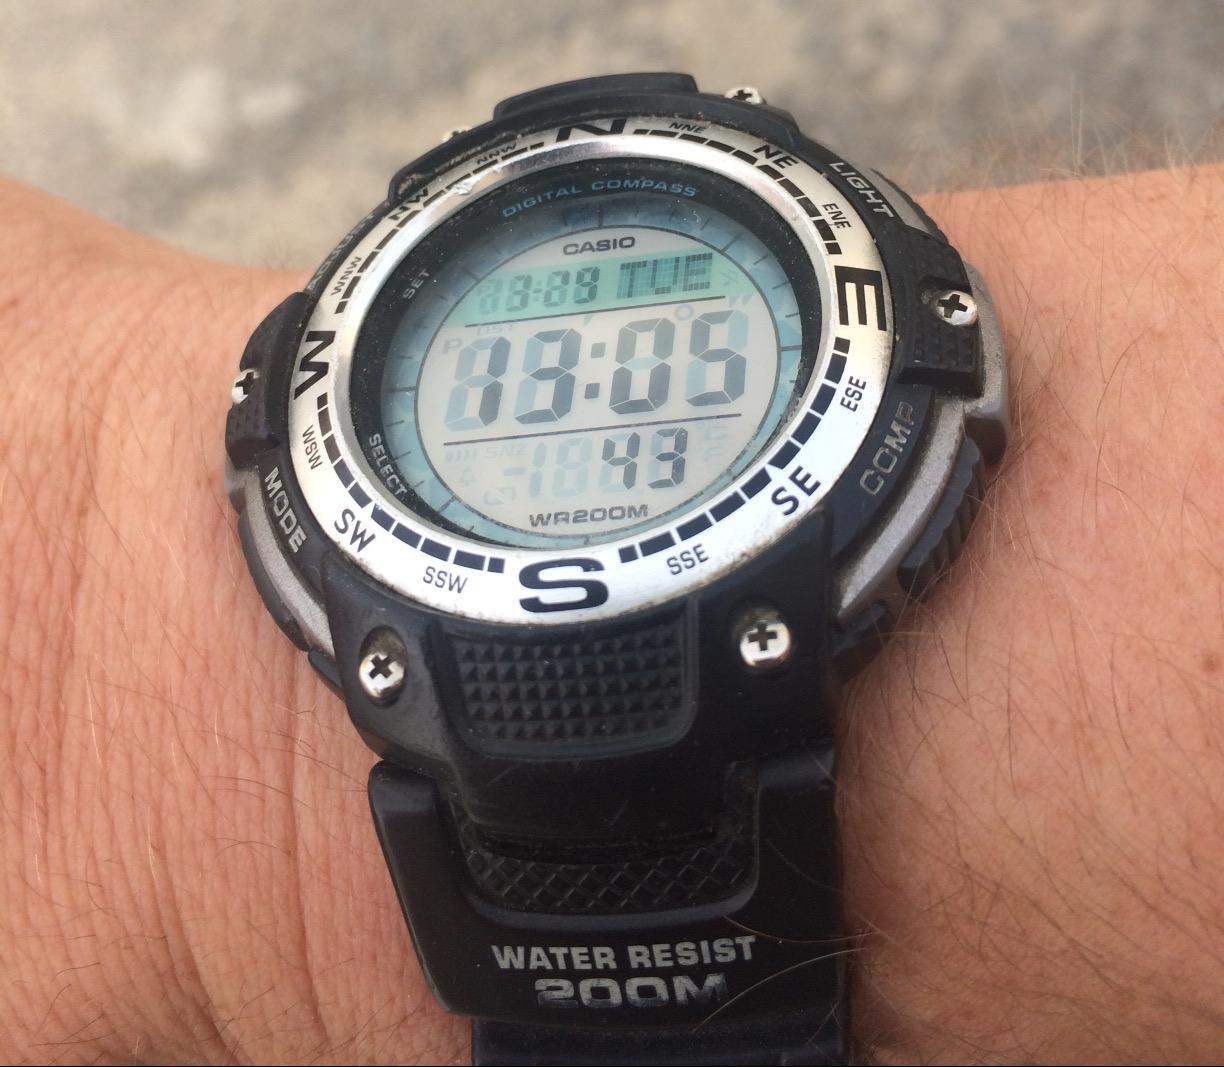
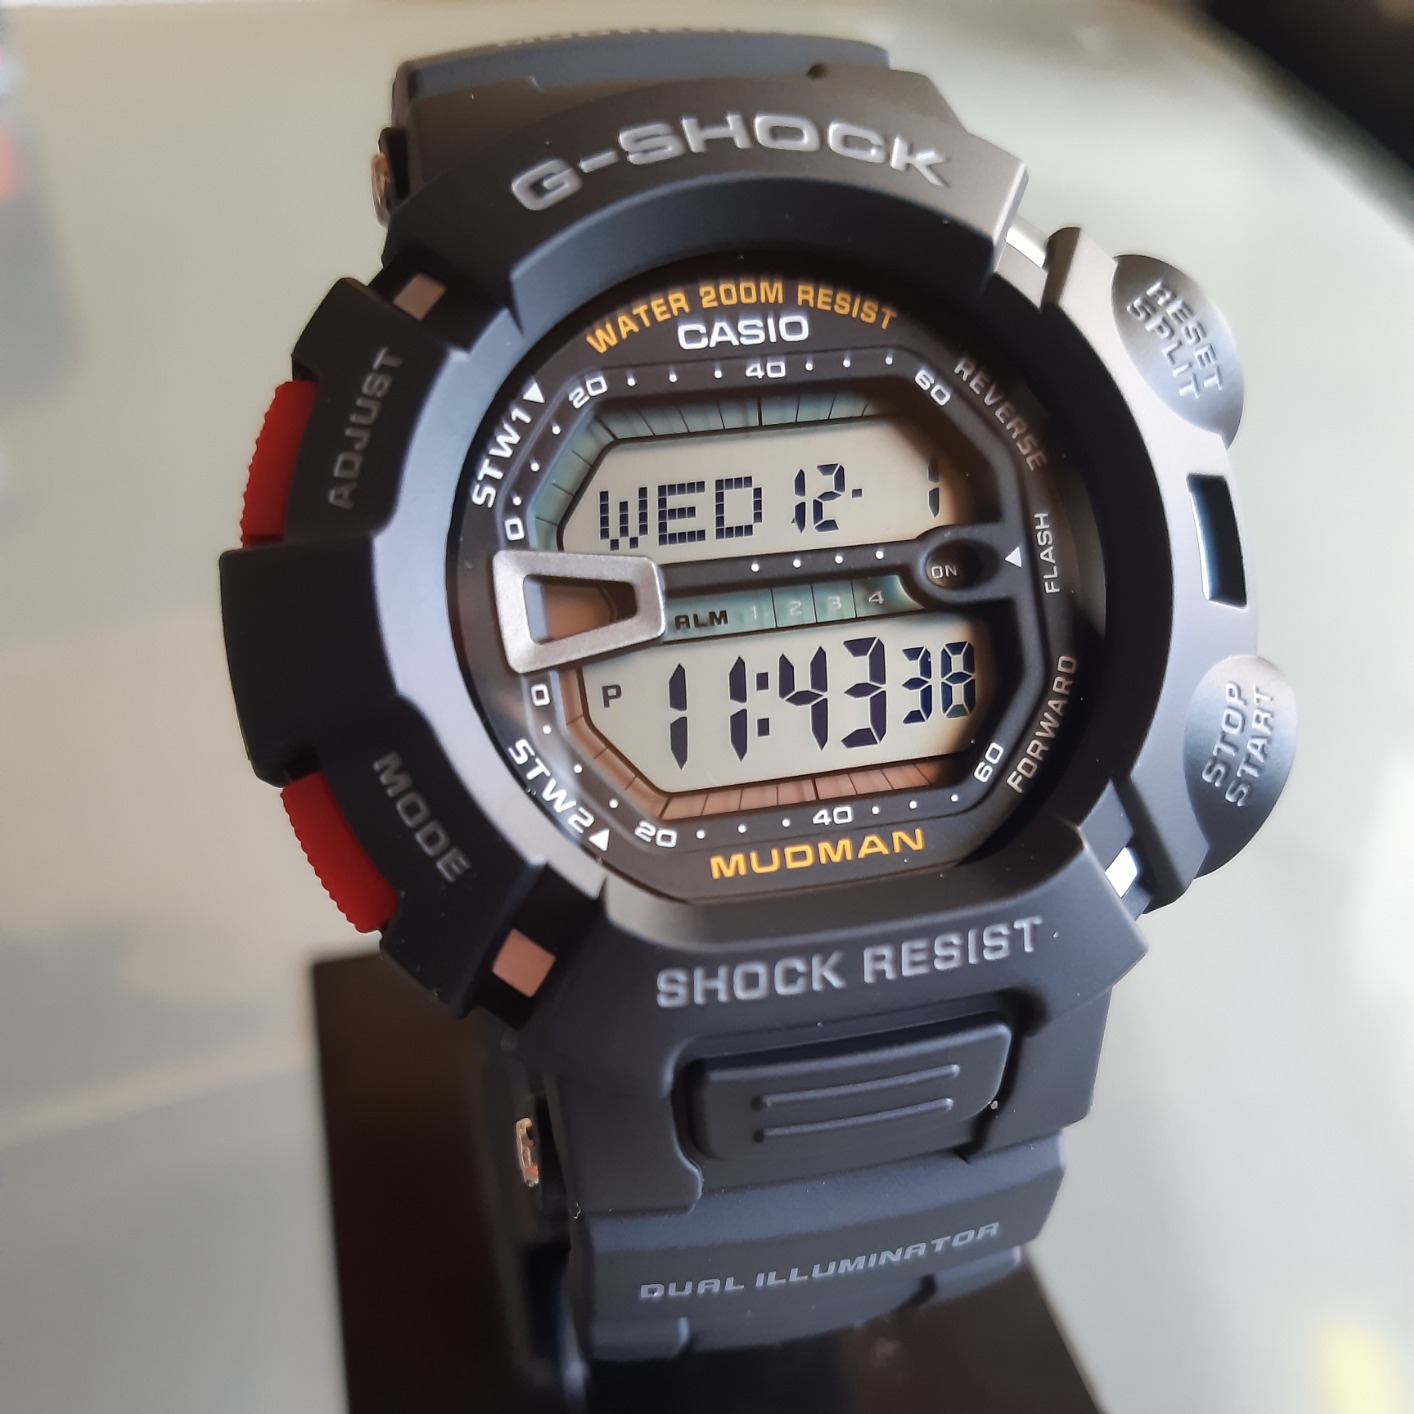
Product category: accessories_watch
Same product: no